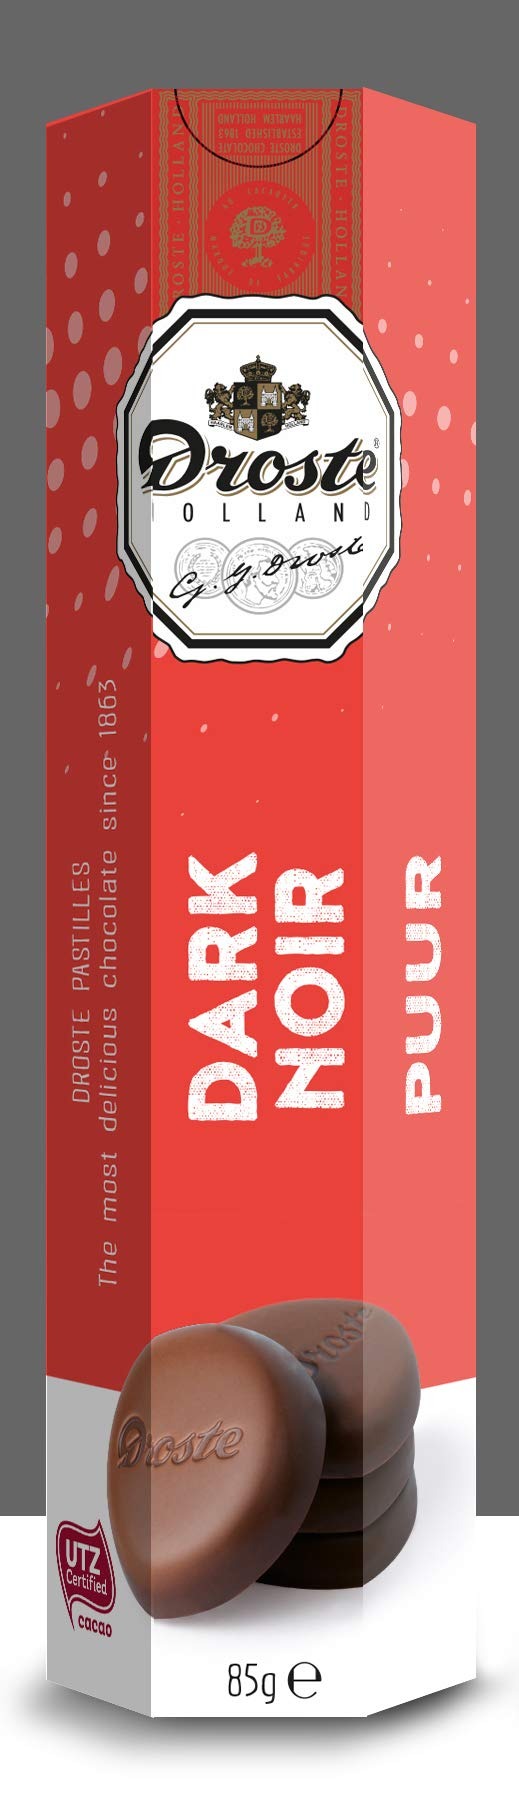
Item Name: Droste Dark Chocolate Pastilles 85 Gram (Pack of 12)
Bullet Point 1: UTZ Certified
Bullet Point 2: Made in the Netherlands
Bullet Point 3: 52% minimum Cocoa content
Product Description: Twelve packages of fine Dutch Dark Chocolate made by Droste
Value: 35.9794
Unit: Ounce

Price: 44.99